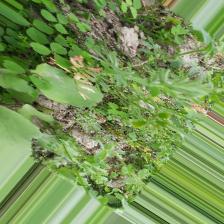
Label: Normal